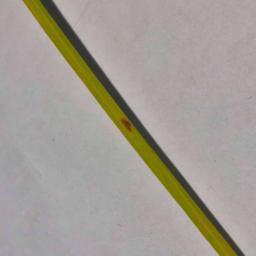
Label: Rice___Leaf_Blast